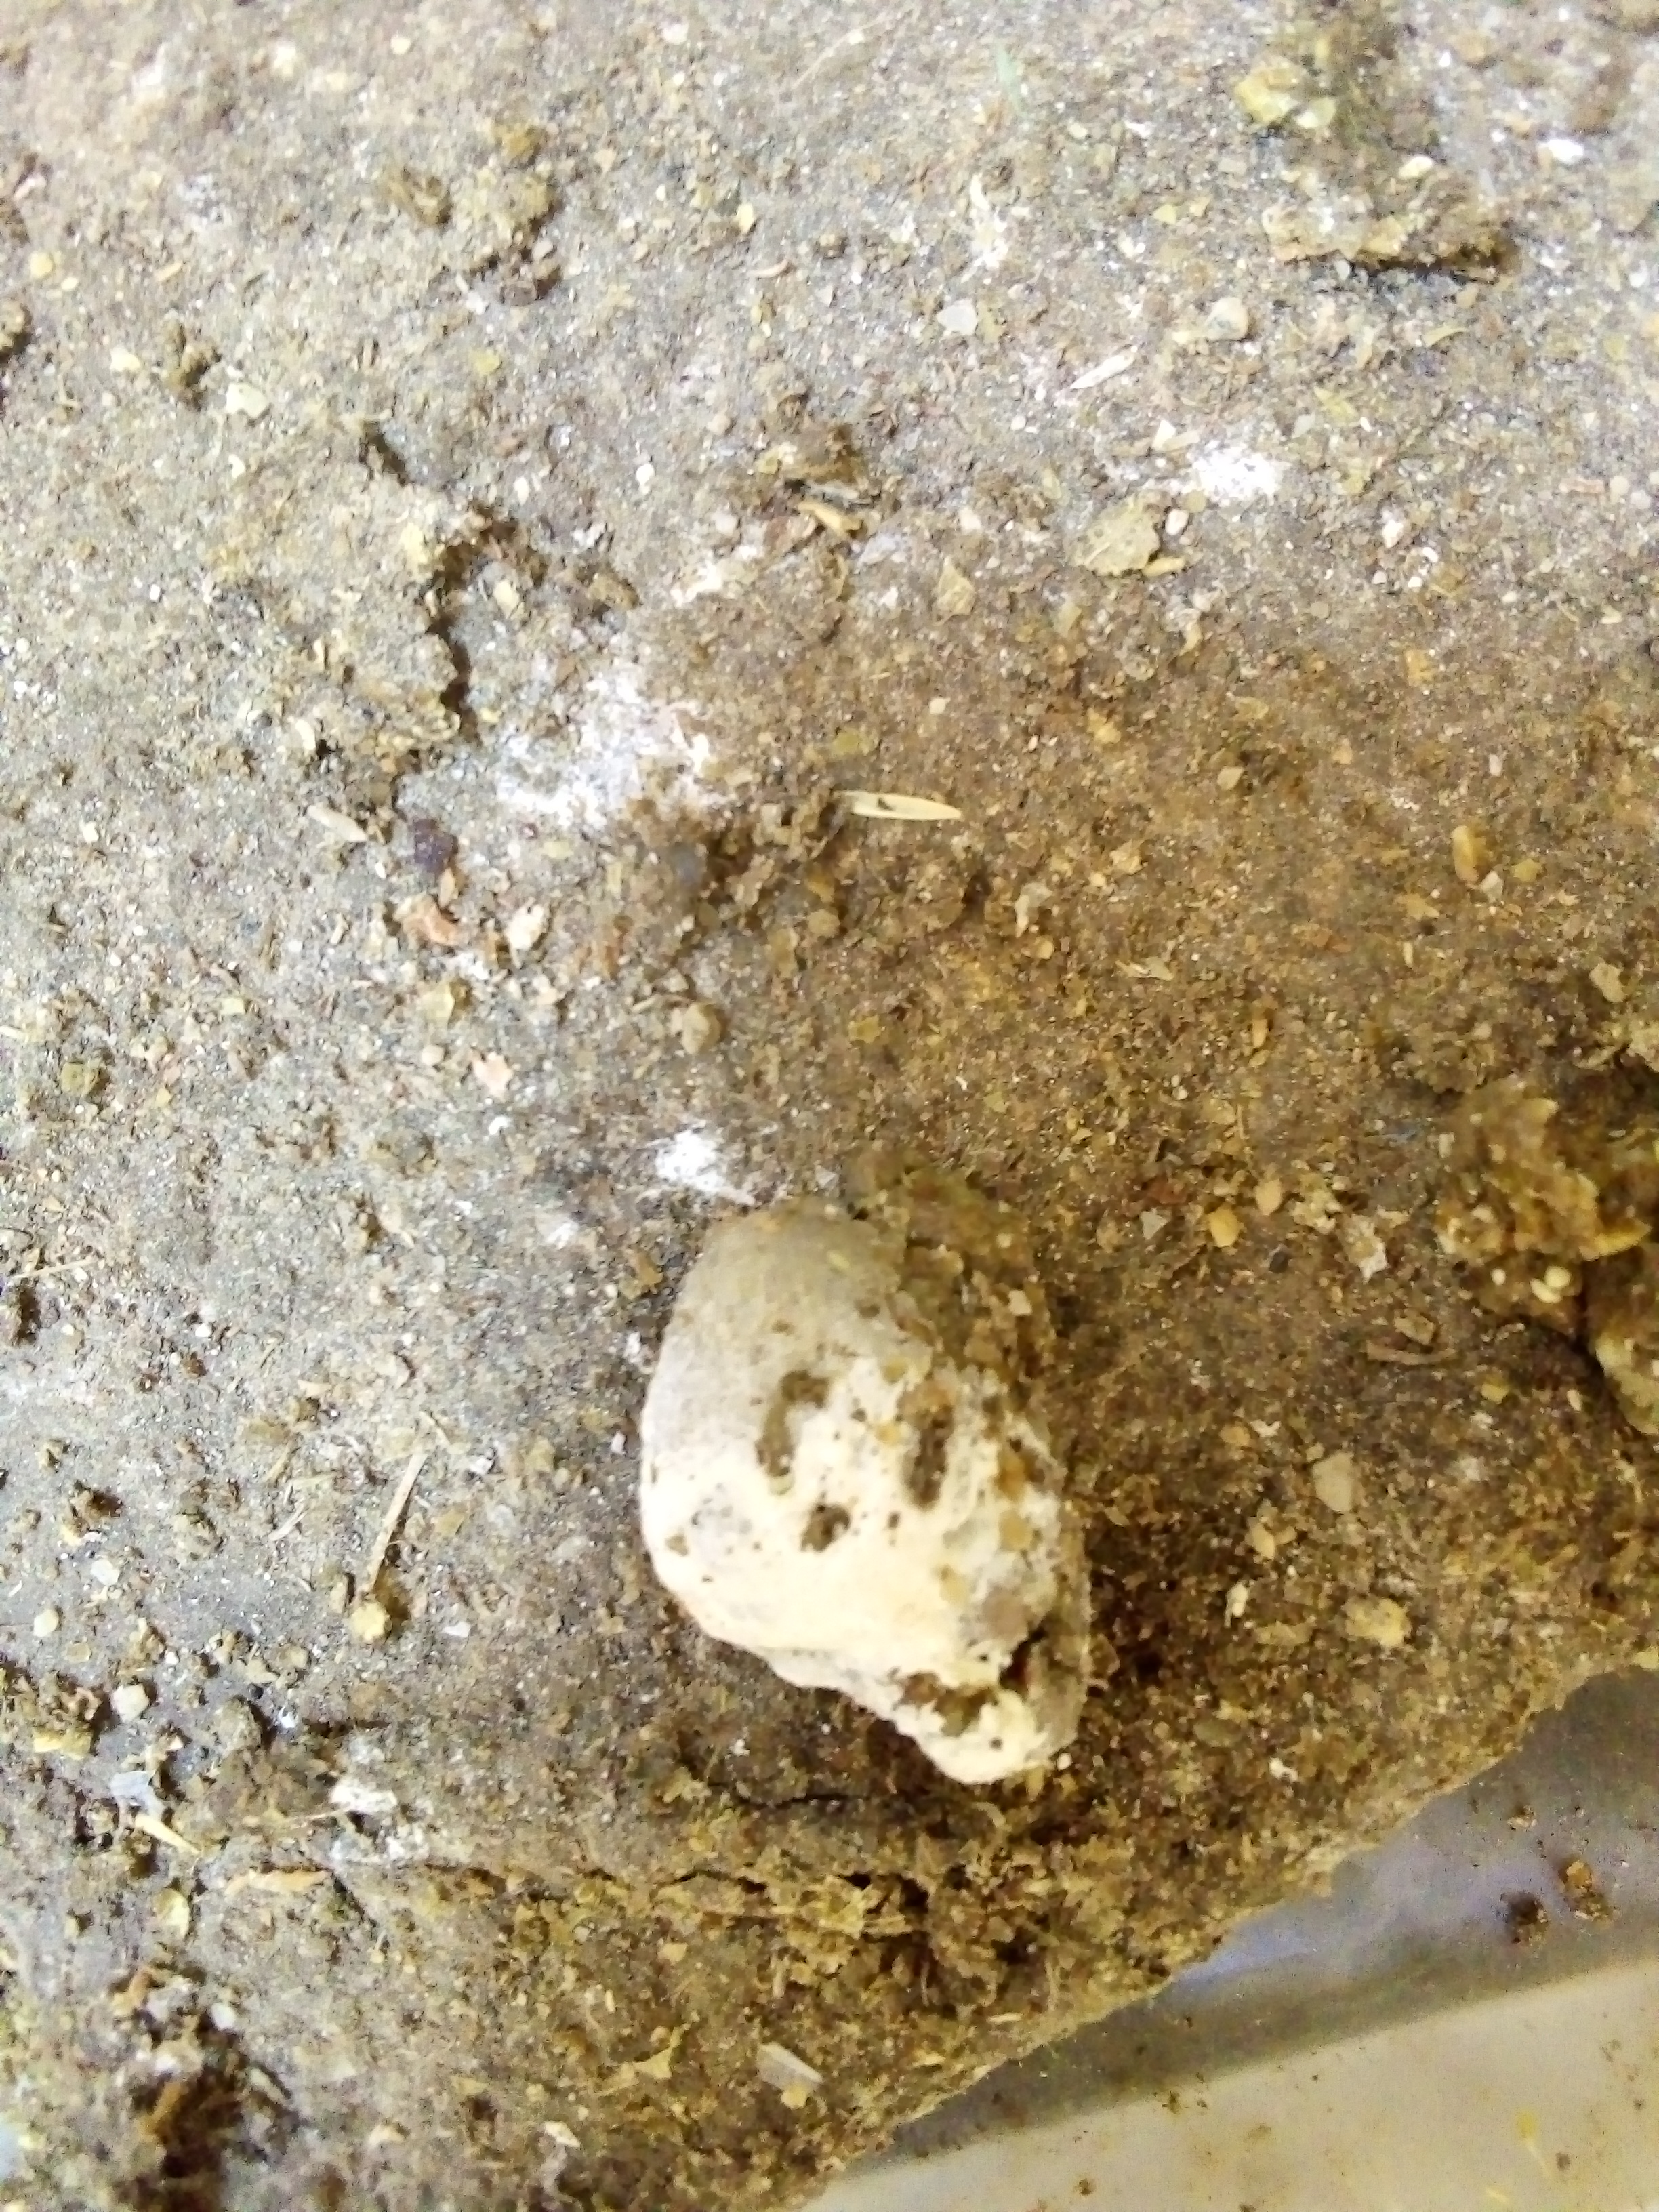
PCR-confirmed diagnosis: Salmonella